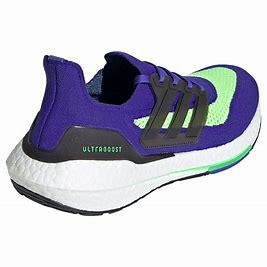
Brand: Adidas
Model: Ultraboost 21 Lauf